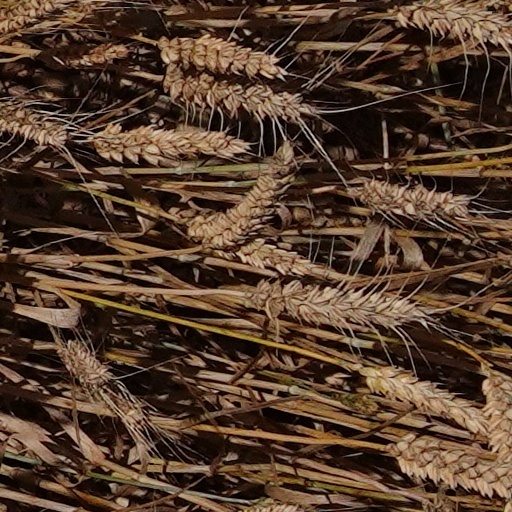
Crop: wheat